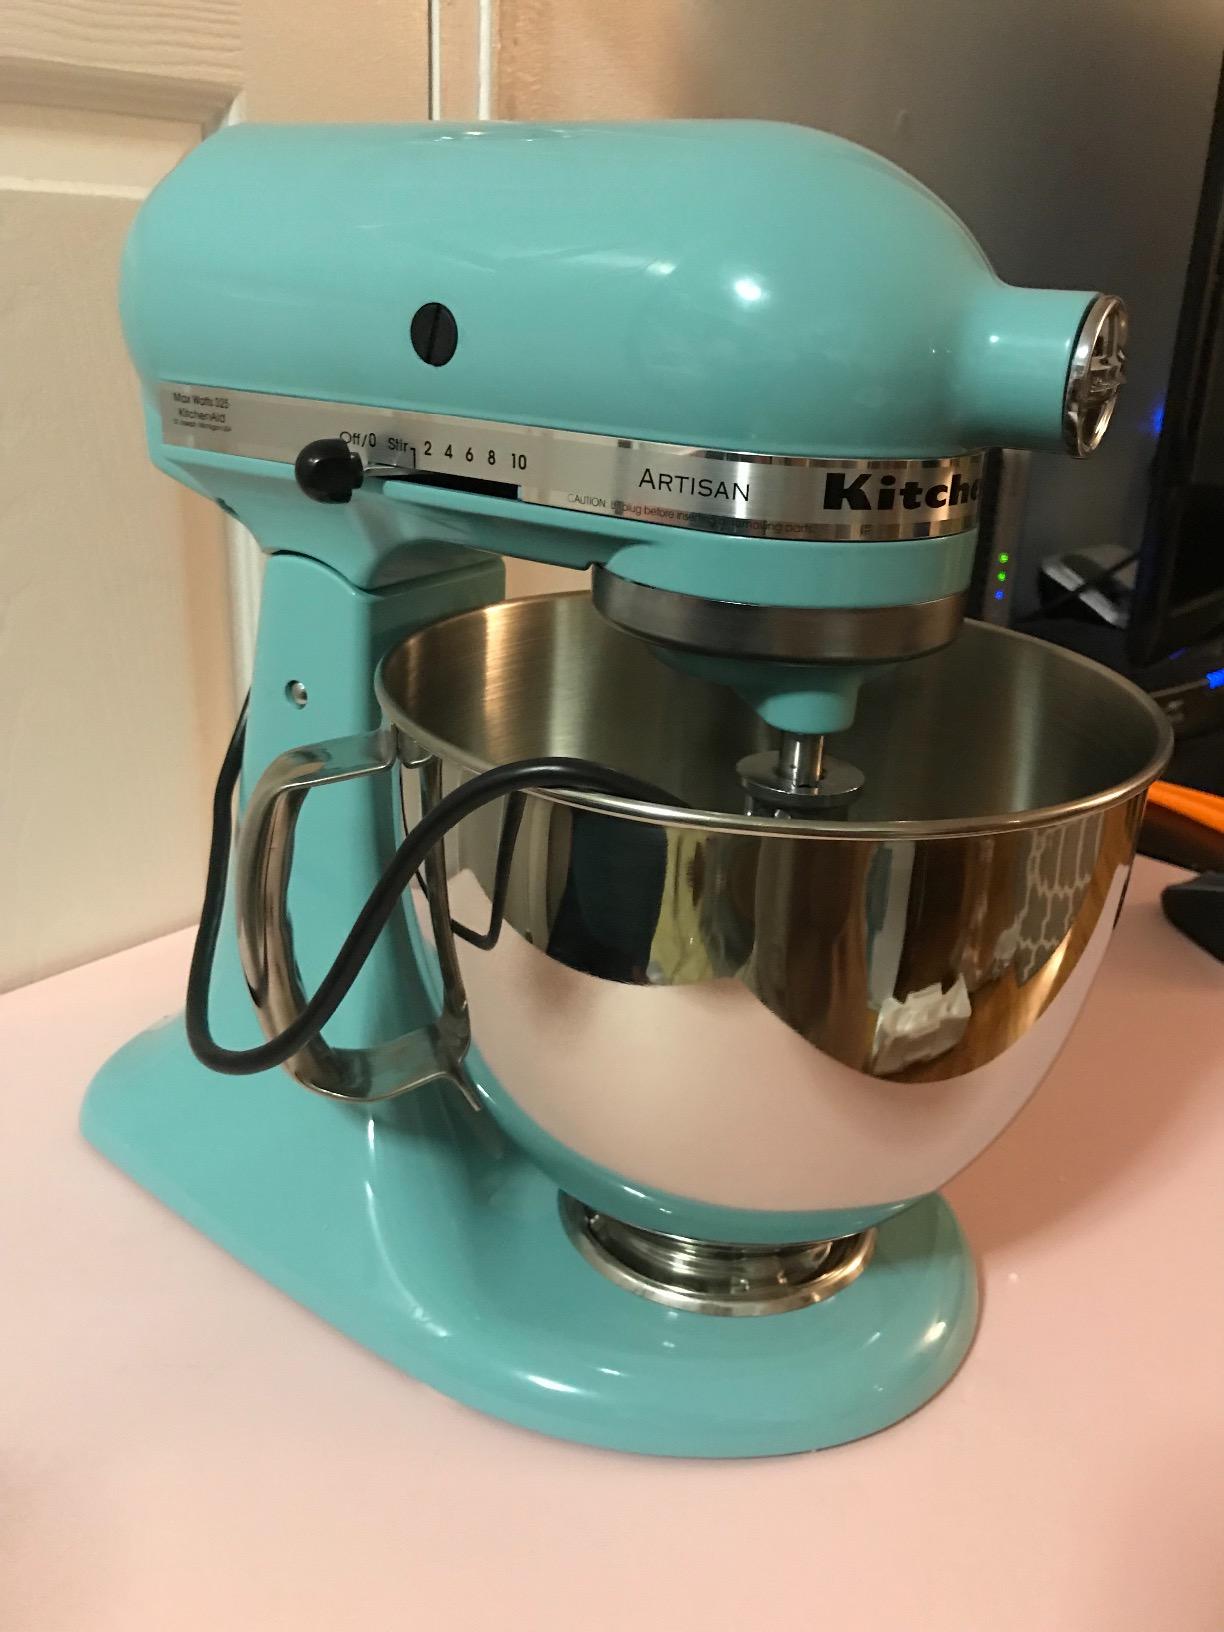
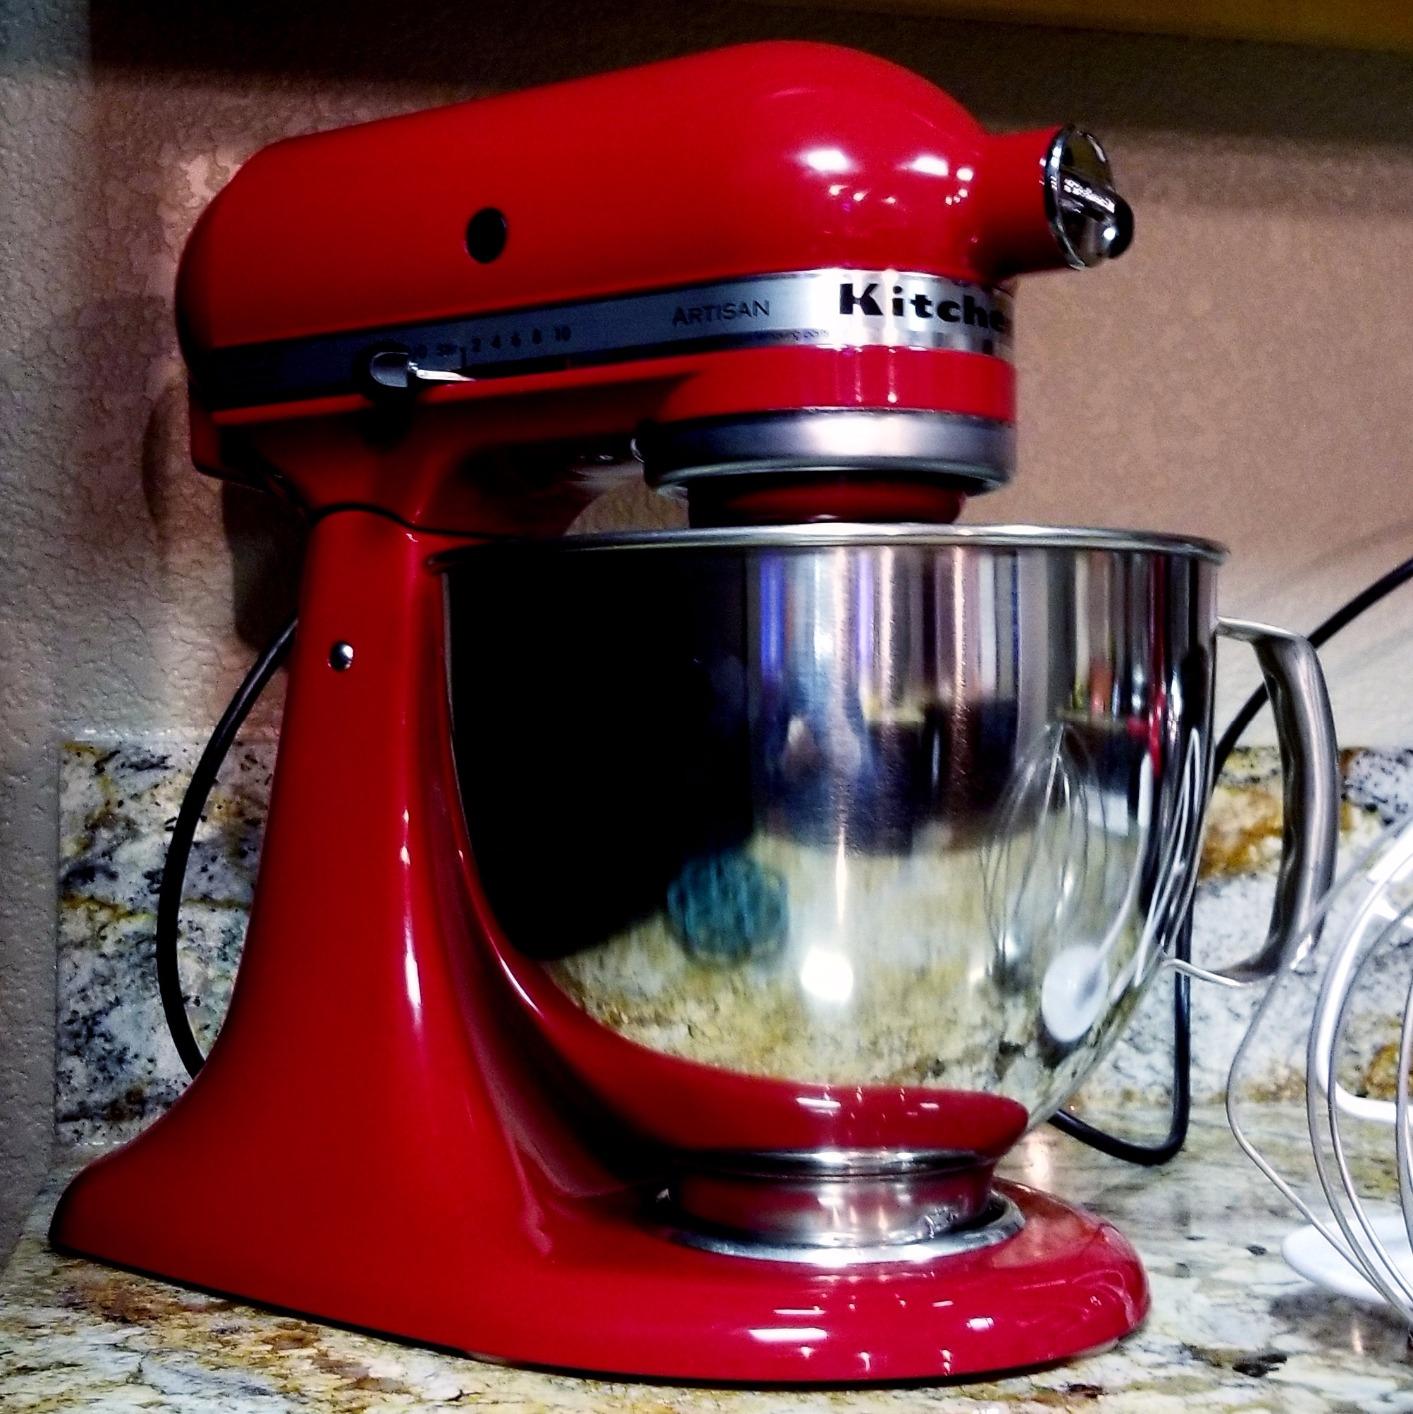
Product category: items_mixer
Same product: no